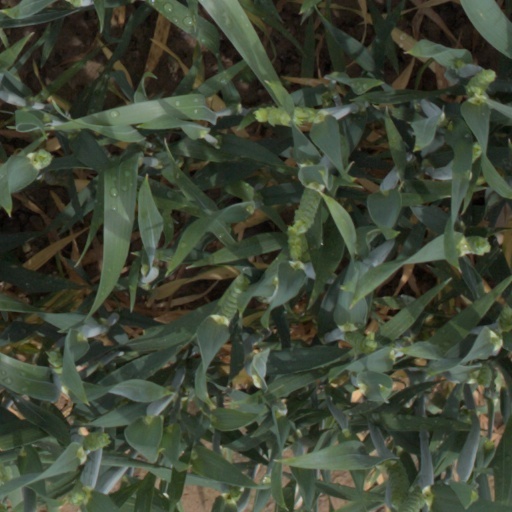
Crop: wheat